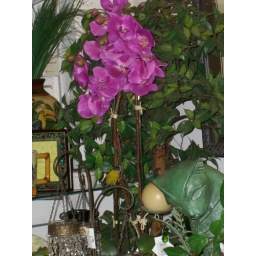
A bird that was flying around in one of the local shops.